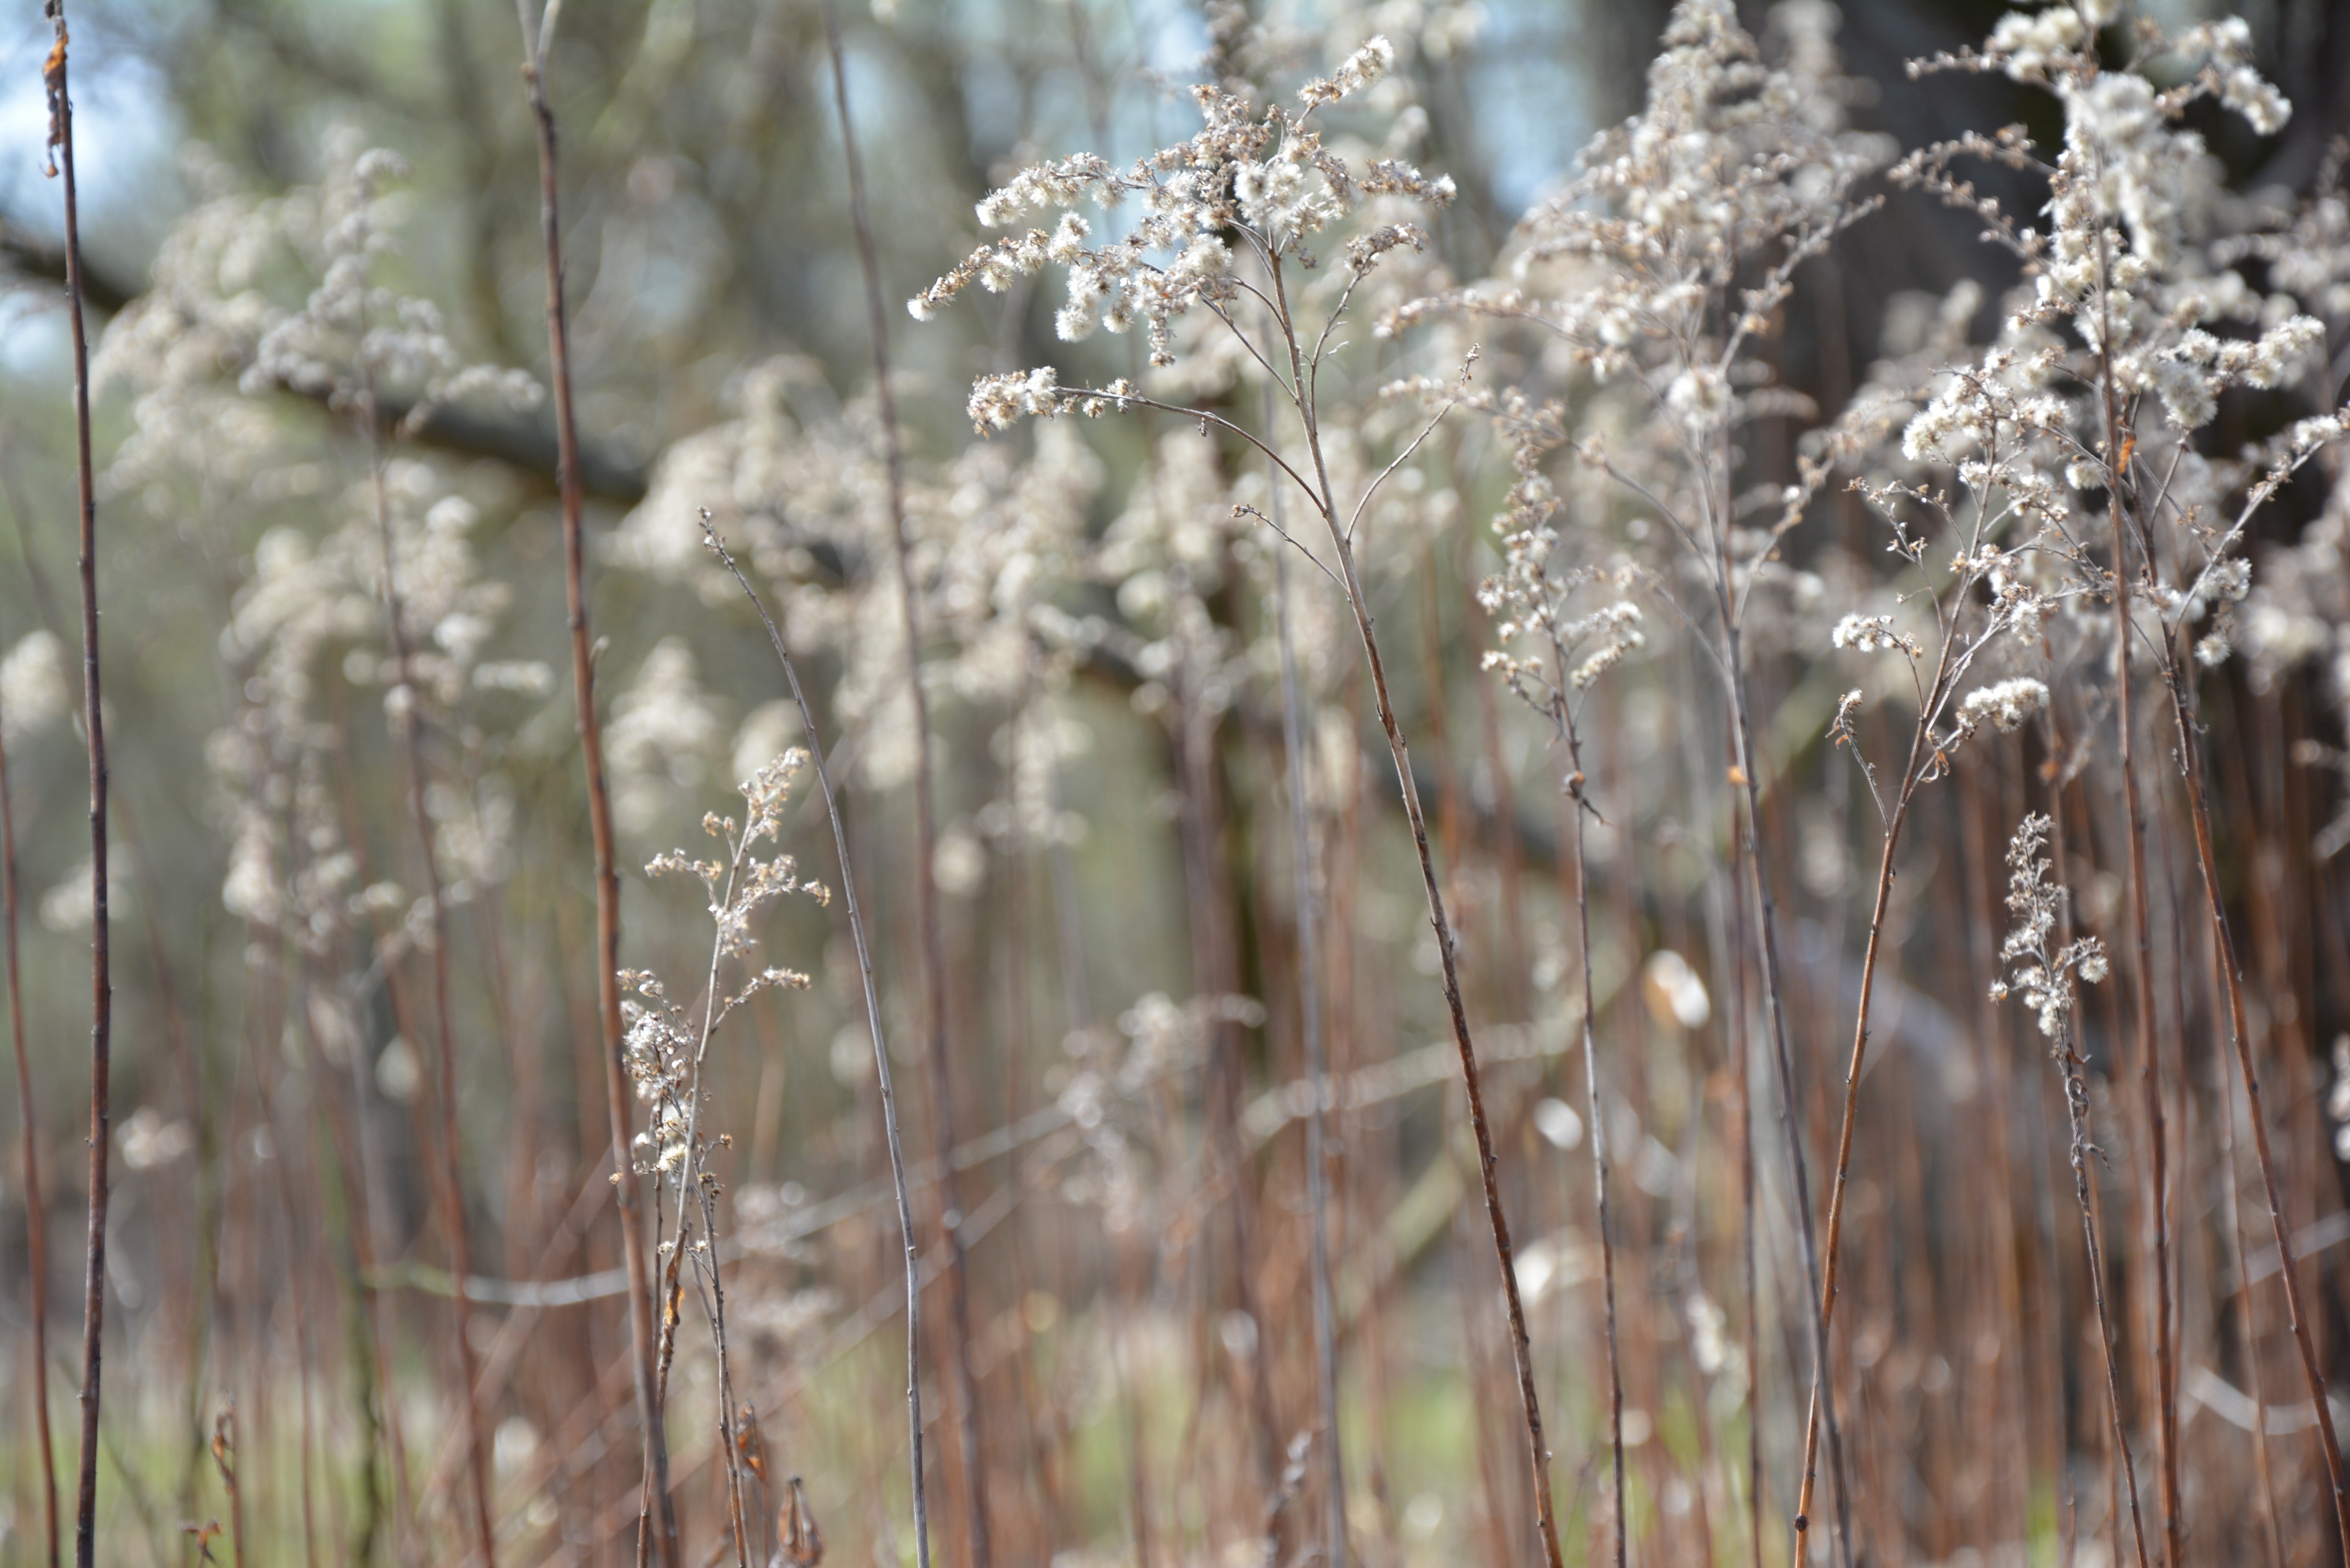
nature, grass, branch, winter, plant, flower, frost, ice, autumn, season, twig, seeds, herbs, freezing, grass family, plant stem